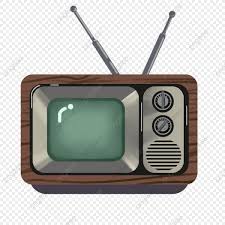
Lii de ab nataal la bu def ab télé bu mel ca melokaan yu jëkk ya yu yàgg ya li ko wër dafa am na melokaan yu chocolat am nab ab ñaari ab taalukaay ñaar yu xaw a niroo yu ne ci kawam am ñaari weñ yu ne ci kawam benn bi jëm nii benn bi jëm nee.